First Congregational Church and Lexington School

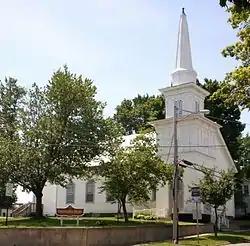

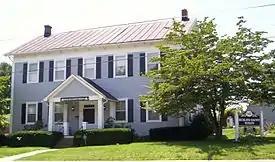
Lexington School is now the Richland County Museum

First Congregational Church and Lexington School (also known as New School Presbyterian Church and the Old Congregational Church) consists of an historic church building located at 47 Delaware Street and an historic school building located at 51 W. Church Street, both in Lexington, Ohio. The school building is now the Richland County Museum.